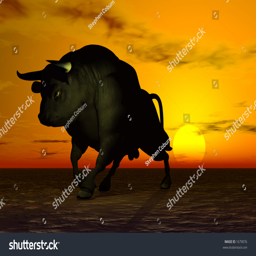
black bull in the sunset